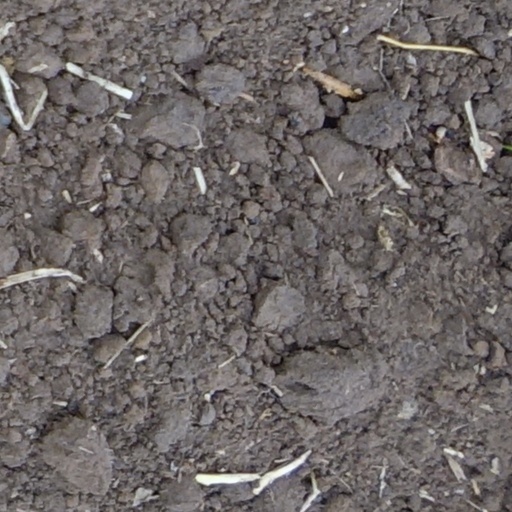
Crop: wheat